Gas carrier

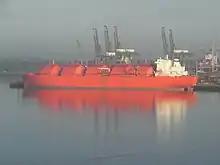
Moss type LNG tanker

The seaborne transport of liquefied gases began in 1934 when a major international company put two combined oil/LPG tankers into operation. The ships, basically oil tankers, had been converted by fitting small, riveted, pressure vessels for the carriage of LPG into cargo tank spaces. This enabled transport over long distances of substantial volumes of an oil refinery by-product that had distinct advantages as a domestic and commercial fuel. LPG is not only odourless and non-toxic, it also has a high calorific value and a low sulphur content, making it very clean and efficient when being burnt.